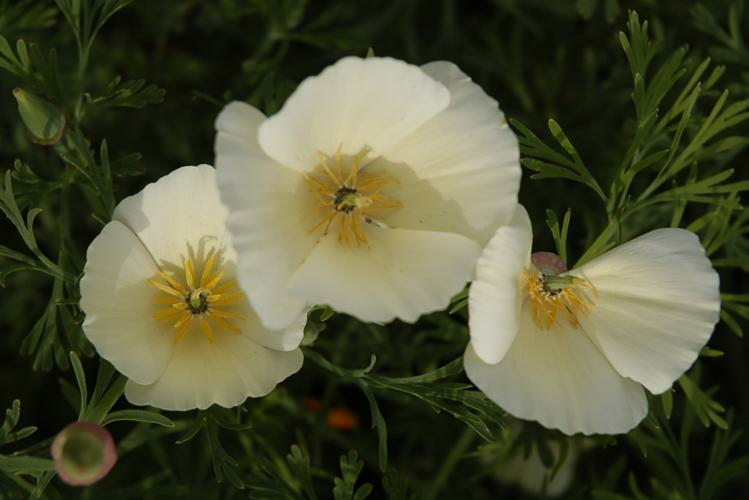
Flower: californian poppy